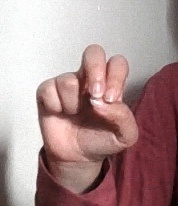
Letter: gaaf